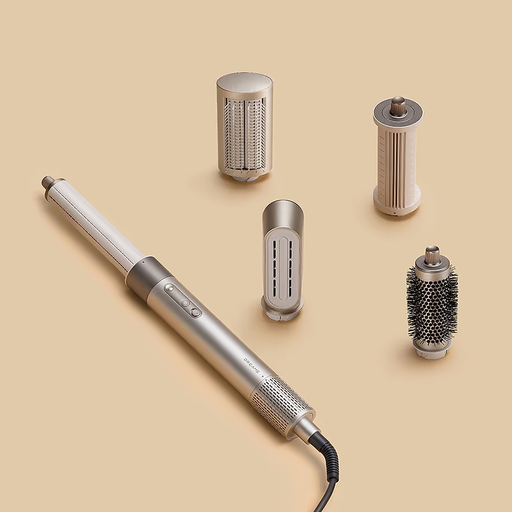
קטגוריה: מתנות בתוספת תשלום
תיאור: מעצב שיער 5 ב-1 מבית DREAME
דגם: Air Style
תשלום נוסף: 400 ₪
מידע נוסף: מתנה בתוספת תשלום